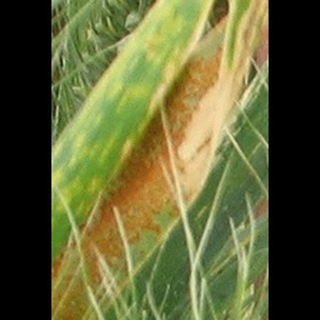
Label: wheat_brown_rust